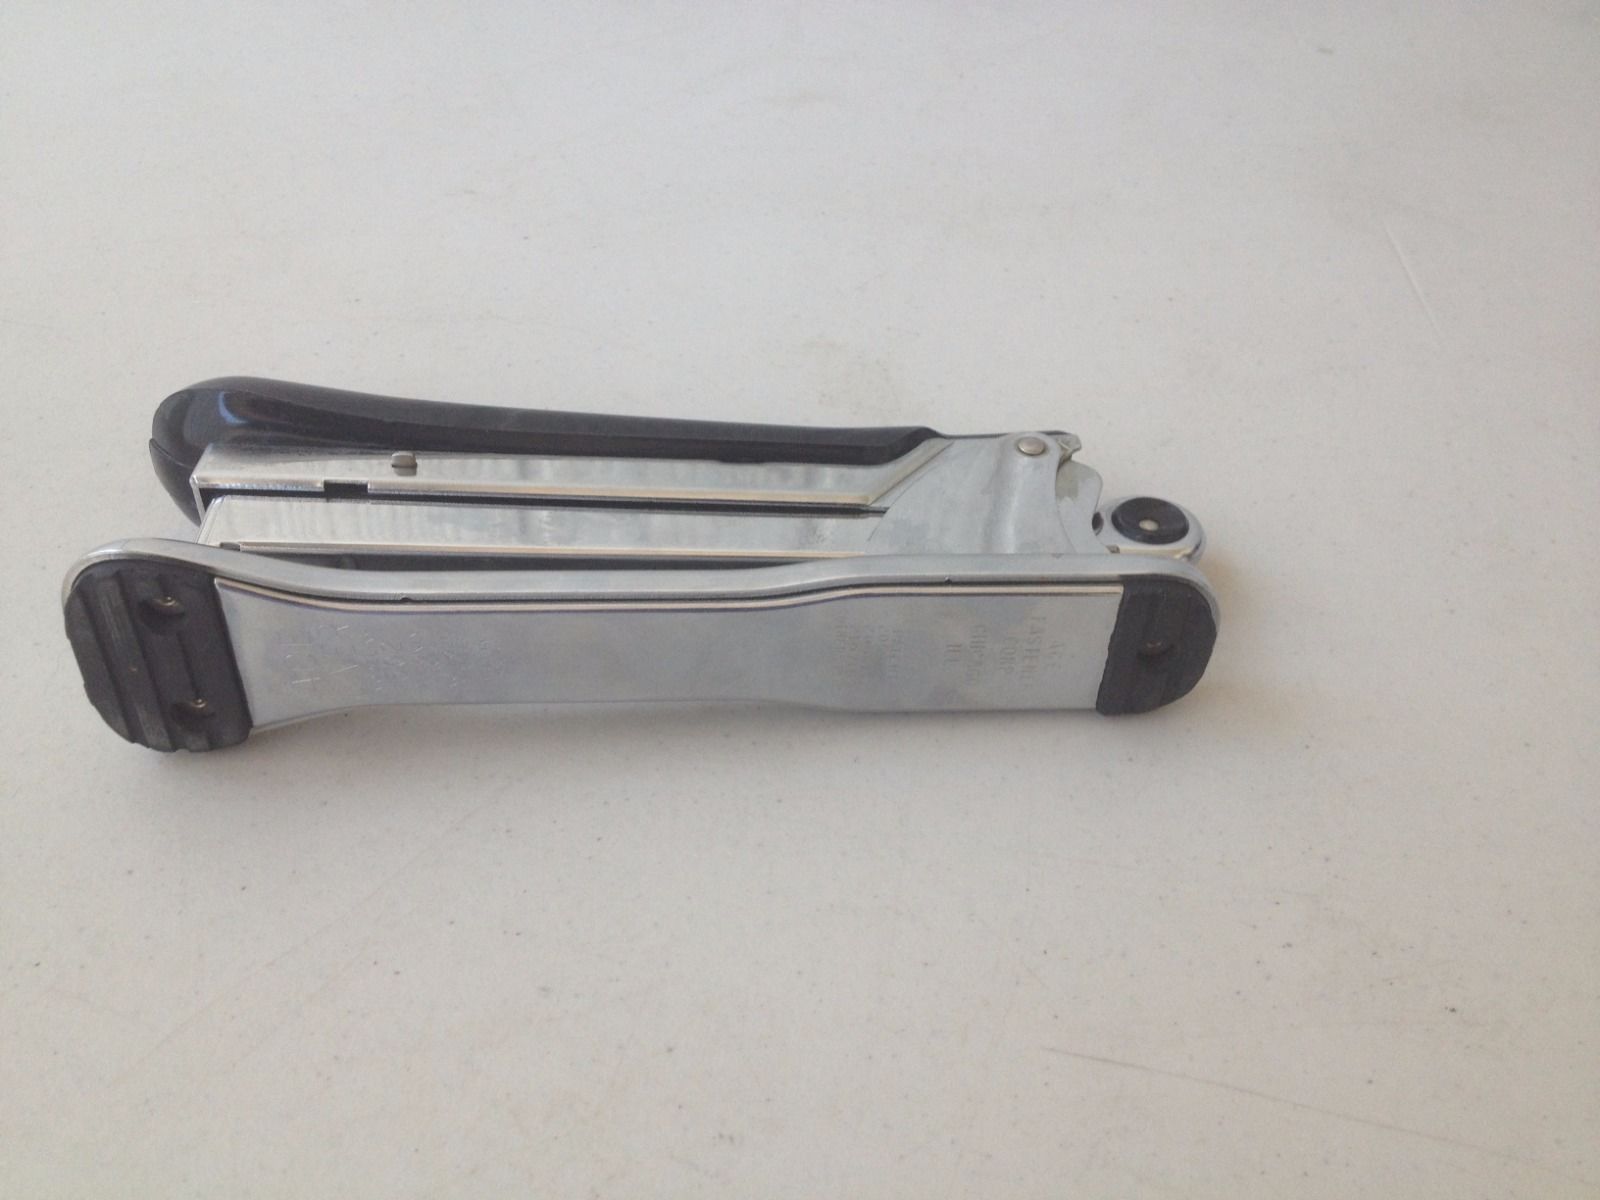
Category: stapler